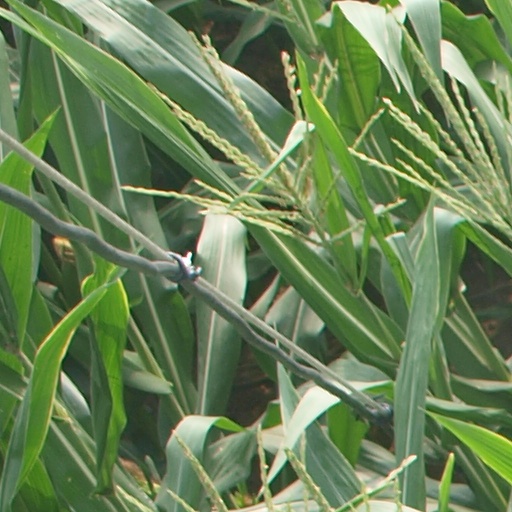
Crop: maize; corn